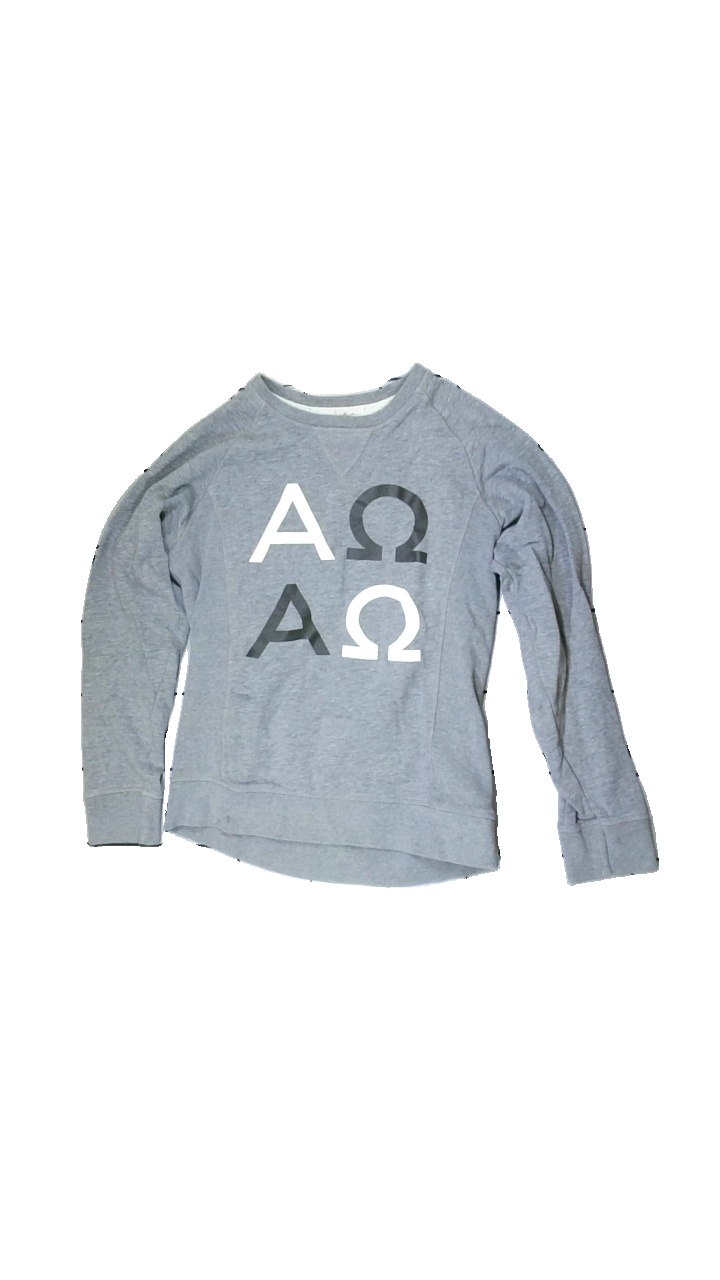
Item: Sweater (Ladies)
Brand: A.o.cms
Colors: Grey, White
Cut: Regular
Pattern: Other
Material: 90% Cott 10% Visc
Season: All
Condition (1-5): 3
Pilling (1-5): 5
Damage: Damaged print
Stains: Minor
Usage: Export
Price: <50